St. Peter's Italian Church (Syracuse, New York)

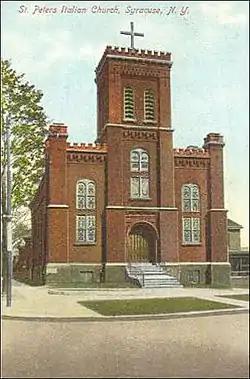
St. Peter's Italian Catholic Church at 130 North State Street in Syracuse, New York

St. Peter's Italian Church was a Roman Catholic national parish serving the Italian community in Syracuse, New York. It was merged with the parish of Our Lady of Pompei in 2008.